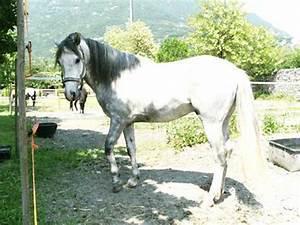
horse